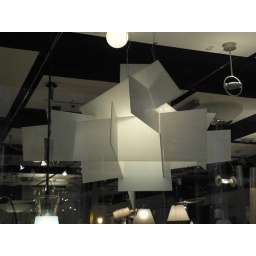
Nice lamp in a Bielefeld shop window